John Barry (bishop)

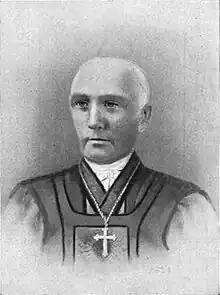

John Barry (July 16, 1799 – November 19, 1859) was an Irish-born prelate of the Roman Catholic Church. He served as the second bishop of the Diocese of Savannah, covering the state of Georgia, from 1857 to 1859.